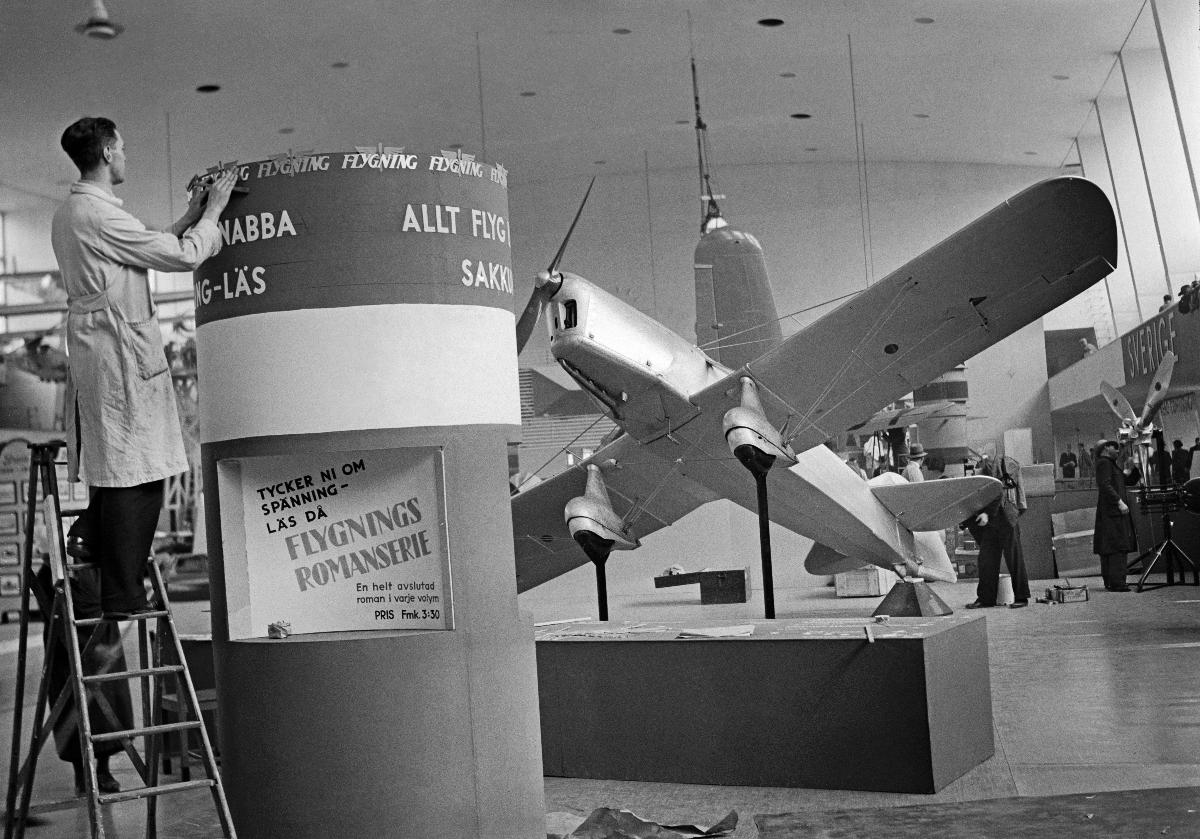
Kansainvälinen ilmailunäyttely SILI Helsingin Messuhallissa
Internationella luftfartsutställningen SILI i Helsingfors Mässhall; International Aviation Expo SILI at Helsinki Fair Hall
sisällön kuvaus: Kansainvälinen ilmailunäyttely SILI Helsingin Messuhallissa toukokuussa 1938. Näyttelyosastojen viimeistelyä ennen avajaisia. content description: The International Aviation Expo SILI at Helsinki Fair Hall in May 1938. Last minute preparations before the opening of the exhibition. innehållsbeskrivning: Internationella luftfartsutställningen SILI i Mässhallen i Helsingfors maj 1938. Sista stundens förberedelser före utställningens öppning.
Kuvaaja: Sundström, Hugo, kuvaaja
Vuosi: 1938
Paikka: Suomi, Uusimaa, Helsinki
Aiheet: HBL; messut (tapahtumat); näyttelyt; ilmailu; lentokoneet; trade fairs; exhibitions; aviation; airplanes; fairs; expositions; expos; aeroplanes; mässor (evenemang); utställningar; luftfart; flygplan; mässor; flyg